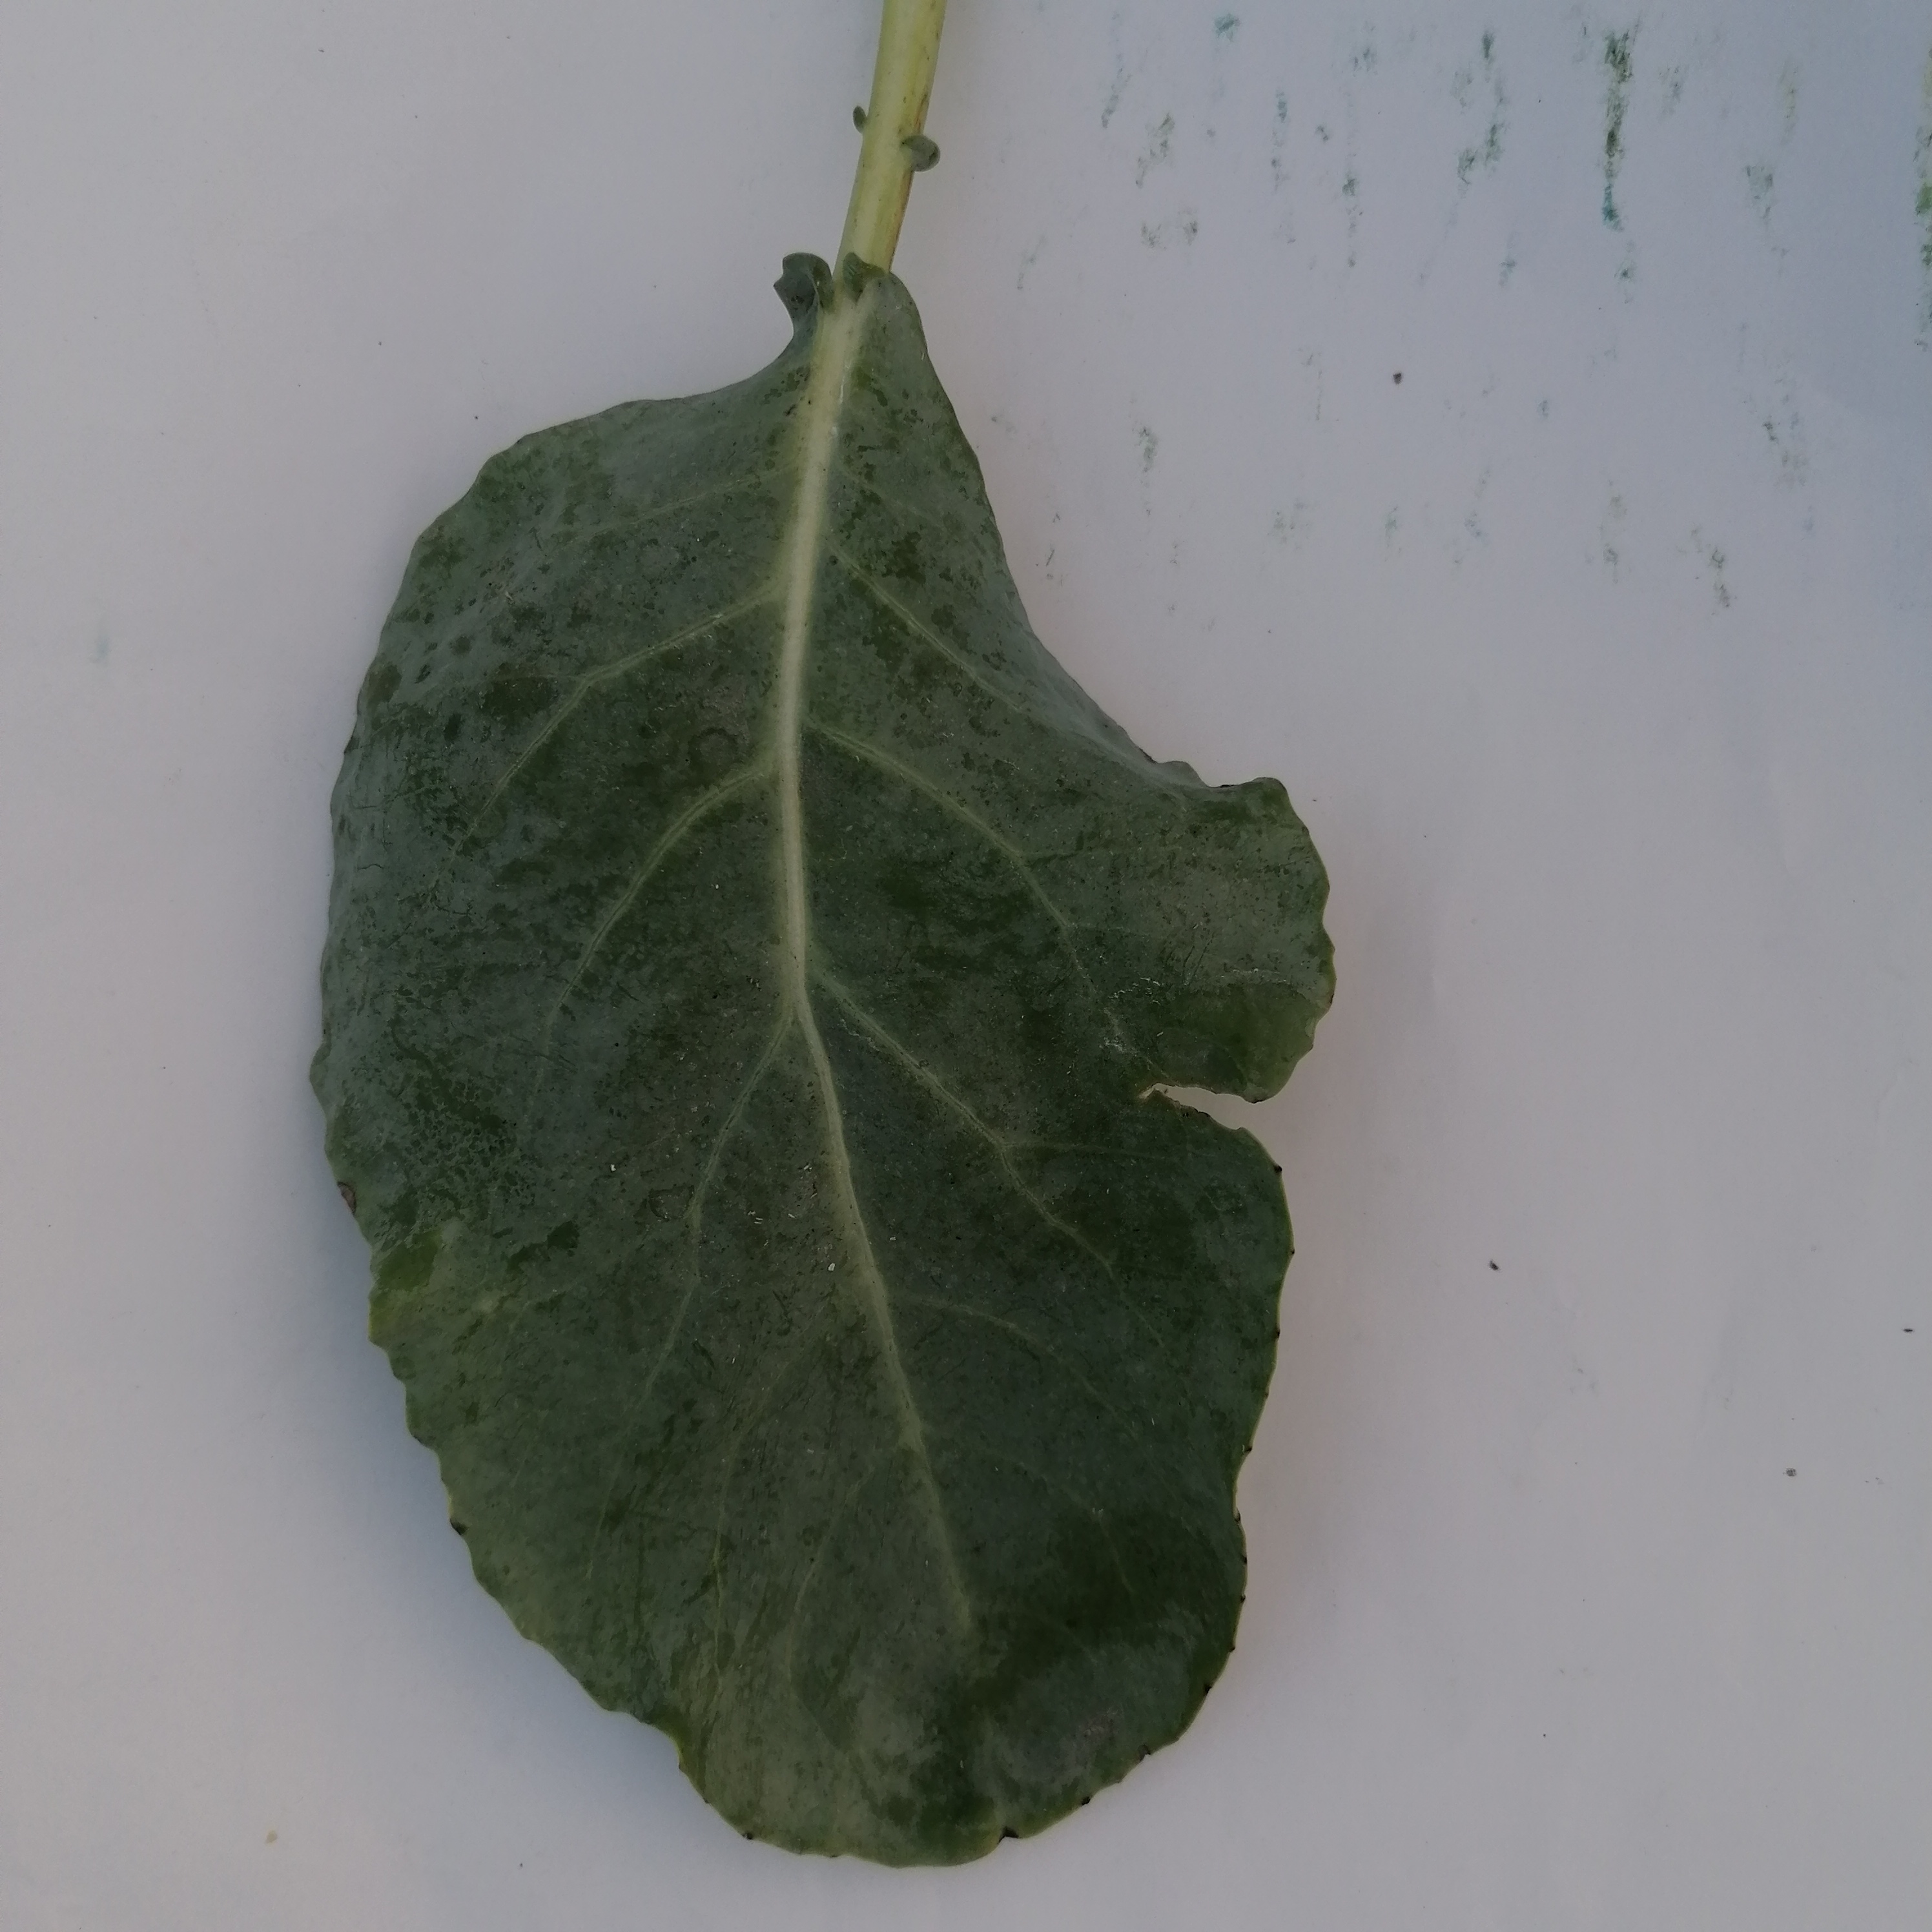
Label: Healthy